Fiat Uno

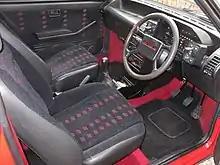
First Series Turbo i.e. Model Interior

The Turbo i.e. featured 'sports' seats, red carpet and an extended centre-console. Later models featured red seatbelts.